El-Mahdi Holly

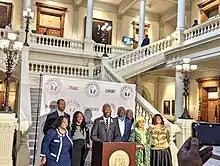
Georgia Africa Legislative Caucus soft launch press conference with Consulate General Dr. Amina Smaila of the Federal Republic of Nigeria.

Holly's caucus assignments include the Working Families Caucus, GA Bipartisan Criminal Justice Caucus, Georgia-Japan Legislative Caucus, and serving on the executive committee of the Georgia Legislative Black Caucus, the nation's largest caucus of black state legislators.